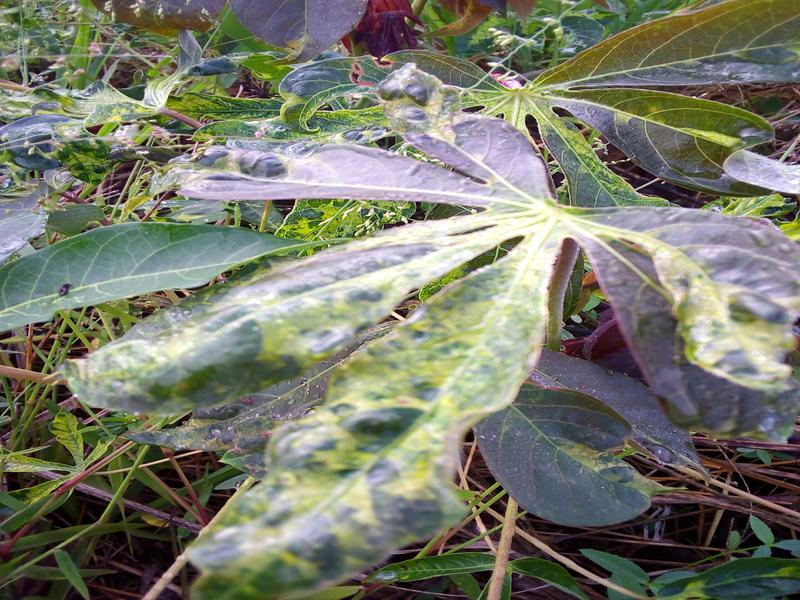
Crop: cassava
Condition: mosaic_disease